Forth 1

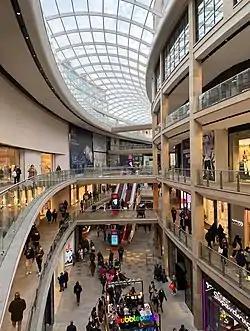
Forth 1 and sister station Greatest Hits Radio Edinburgh, Lothians and Fife, broadcast from studios in St James Quarter in Edinburgh city centre, since 2022

Forth 1 broadcasts local news bulletins hourly from 6am to 7pm on weekdays and from 7am to 1pm at weekends. Headlines are broadcast on the half-hour during weekday breakfast and drivetime shows, alongside sport and traffic bulletins.